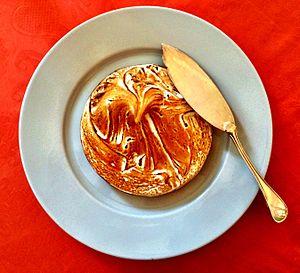
Tarte au citron meringuée, la faite à Paris, France